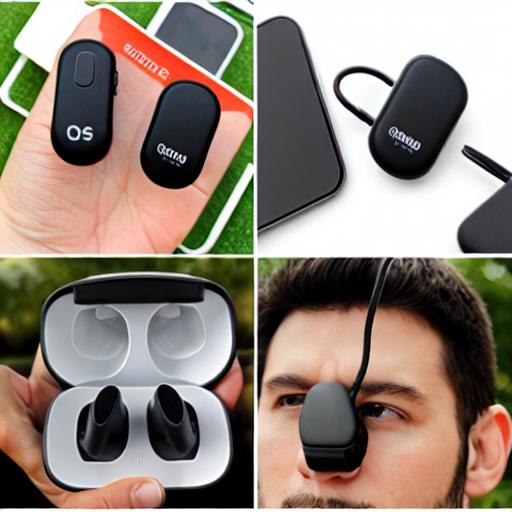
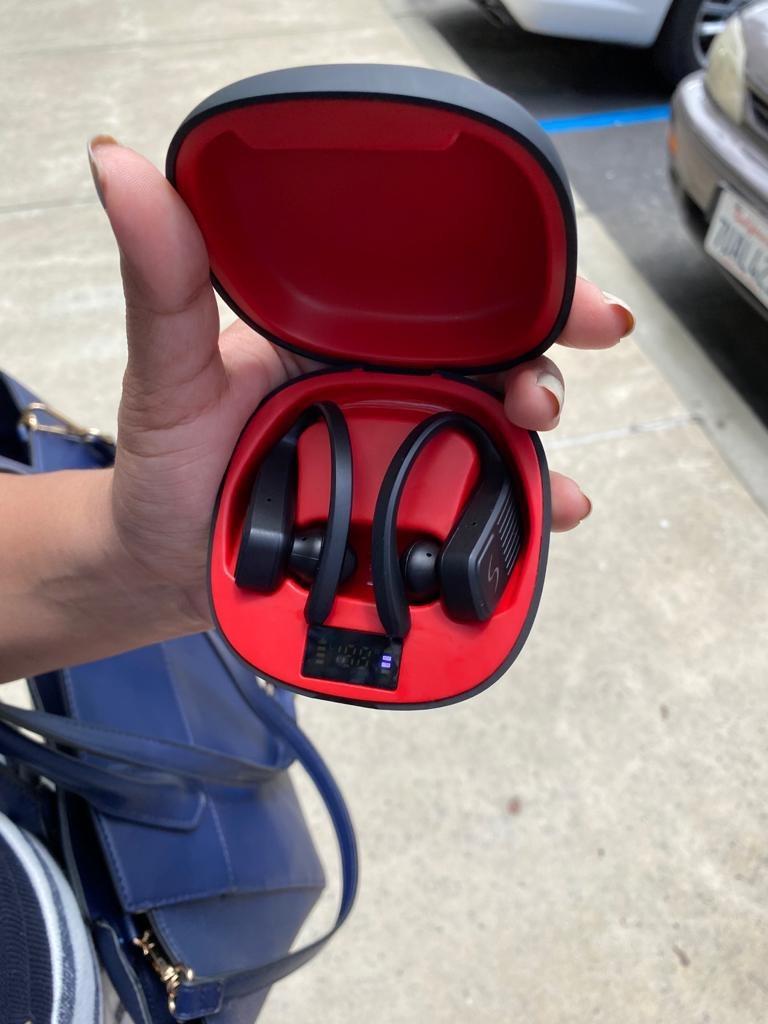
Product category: earbuds
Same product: no